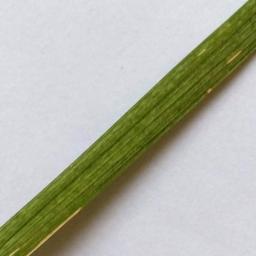
Label: Rice___Leaf_Blast